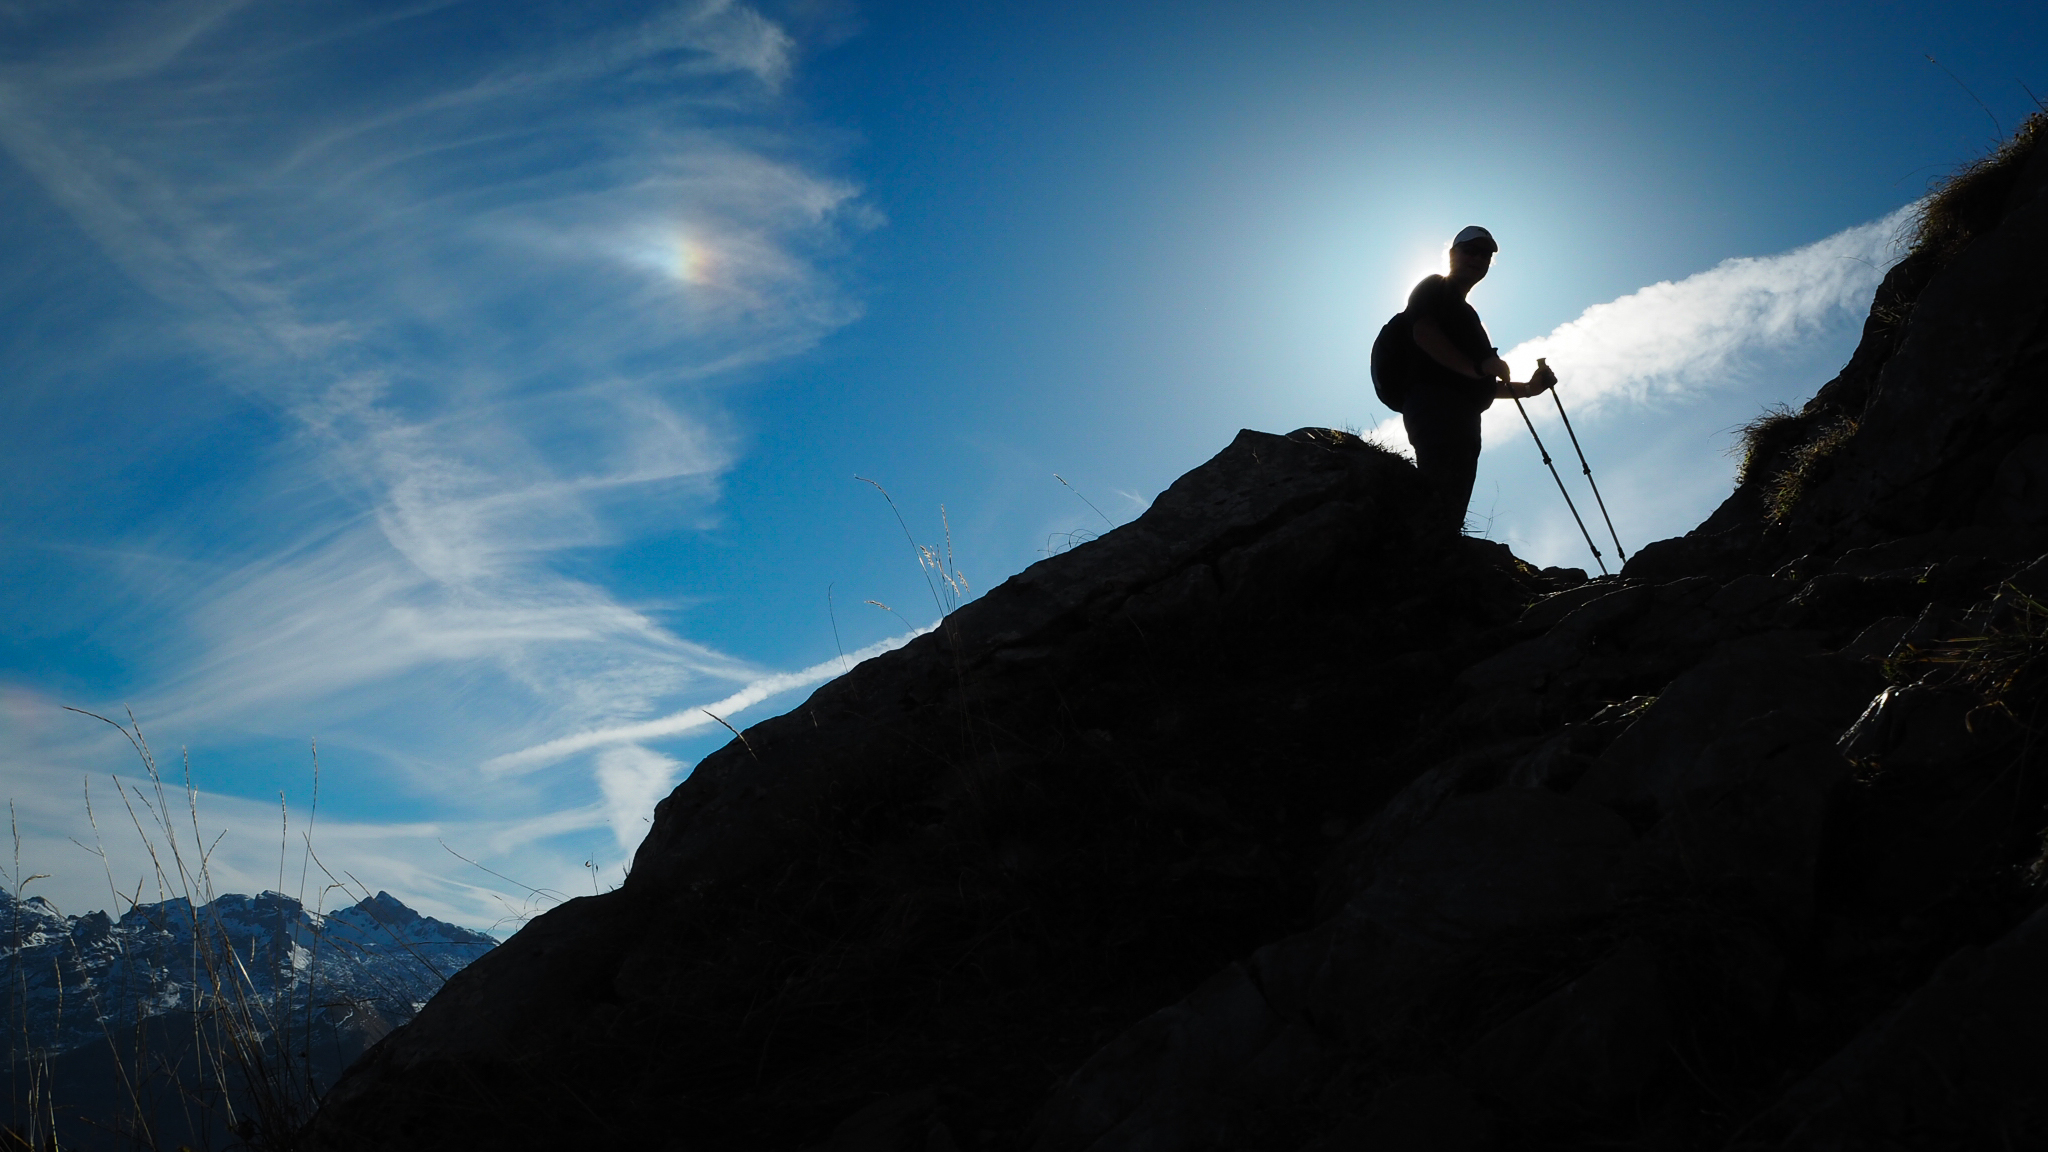
mountain, cloud, sky, white, street, photography, sunlight, adventure, mountain range, blue, black, extreme sport, terrain, ridge, summit, mountaineering, streetphotography, flickr, thomas, sports, alps, olympus, omd, fuji, leica, monochrom, leuthard, hcb, thomasleuthard, mountainous landforms